Georgia State Route 400

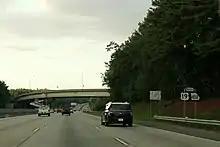
SR 400 North at North Springs station in 2012 before the I-285 interchange reconstruction and Express Lanes project

When SR 400 was a toll road, the toll plaza, operated by the State Road and Tollway Authority (SR TA), collected 50¢ tolls in both the northbound and southbound directions. The toll plaza was located north of Lenox Road (exit 2). Each direction had two open-road toll lanes, which collected tolls at highway speeds using the Georgia Peach Pass electronic tag (formerly "Cruise Card"), and seven gated toll lanes that accepted cash. The toll facility handled a total of approximately 120,000 vehicles per day. About 37% of transactions were paid via Peach Pass, the same technology also used by SunPass in Florida, Quick Pass in North Carolina, TxTag in Texas, and PikePass in Oklahoma. Peach Pass can be used interchangeably with the Florida and North Carolina systems and passes, but not with TxTag and PikePass, due to a lack of reciprocal billing arrangements with those non-adjacent states.